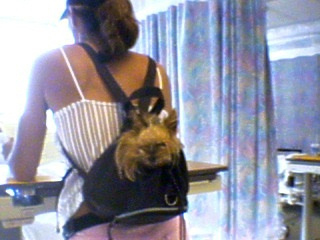
user: Given an image and a question. Answer the question in a short answer. Question: What type of breed is this? Short Answer:
assistant: shitzu